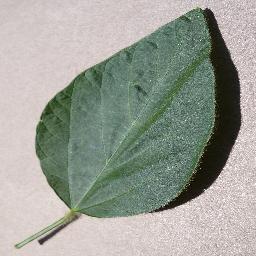
Label: Soybean___healthy